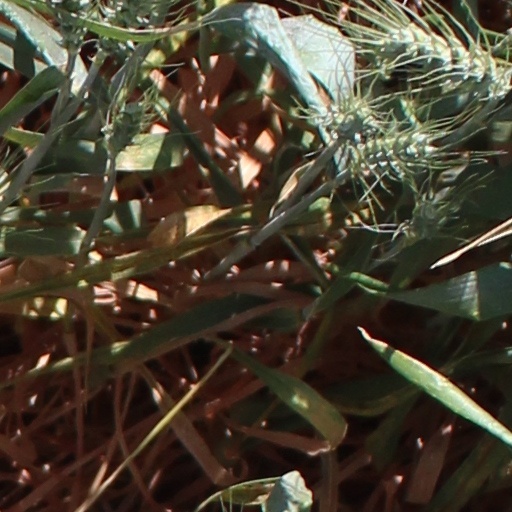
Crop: wheat